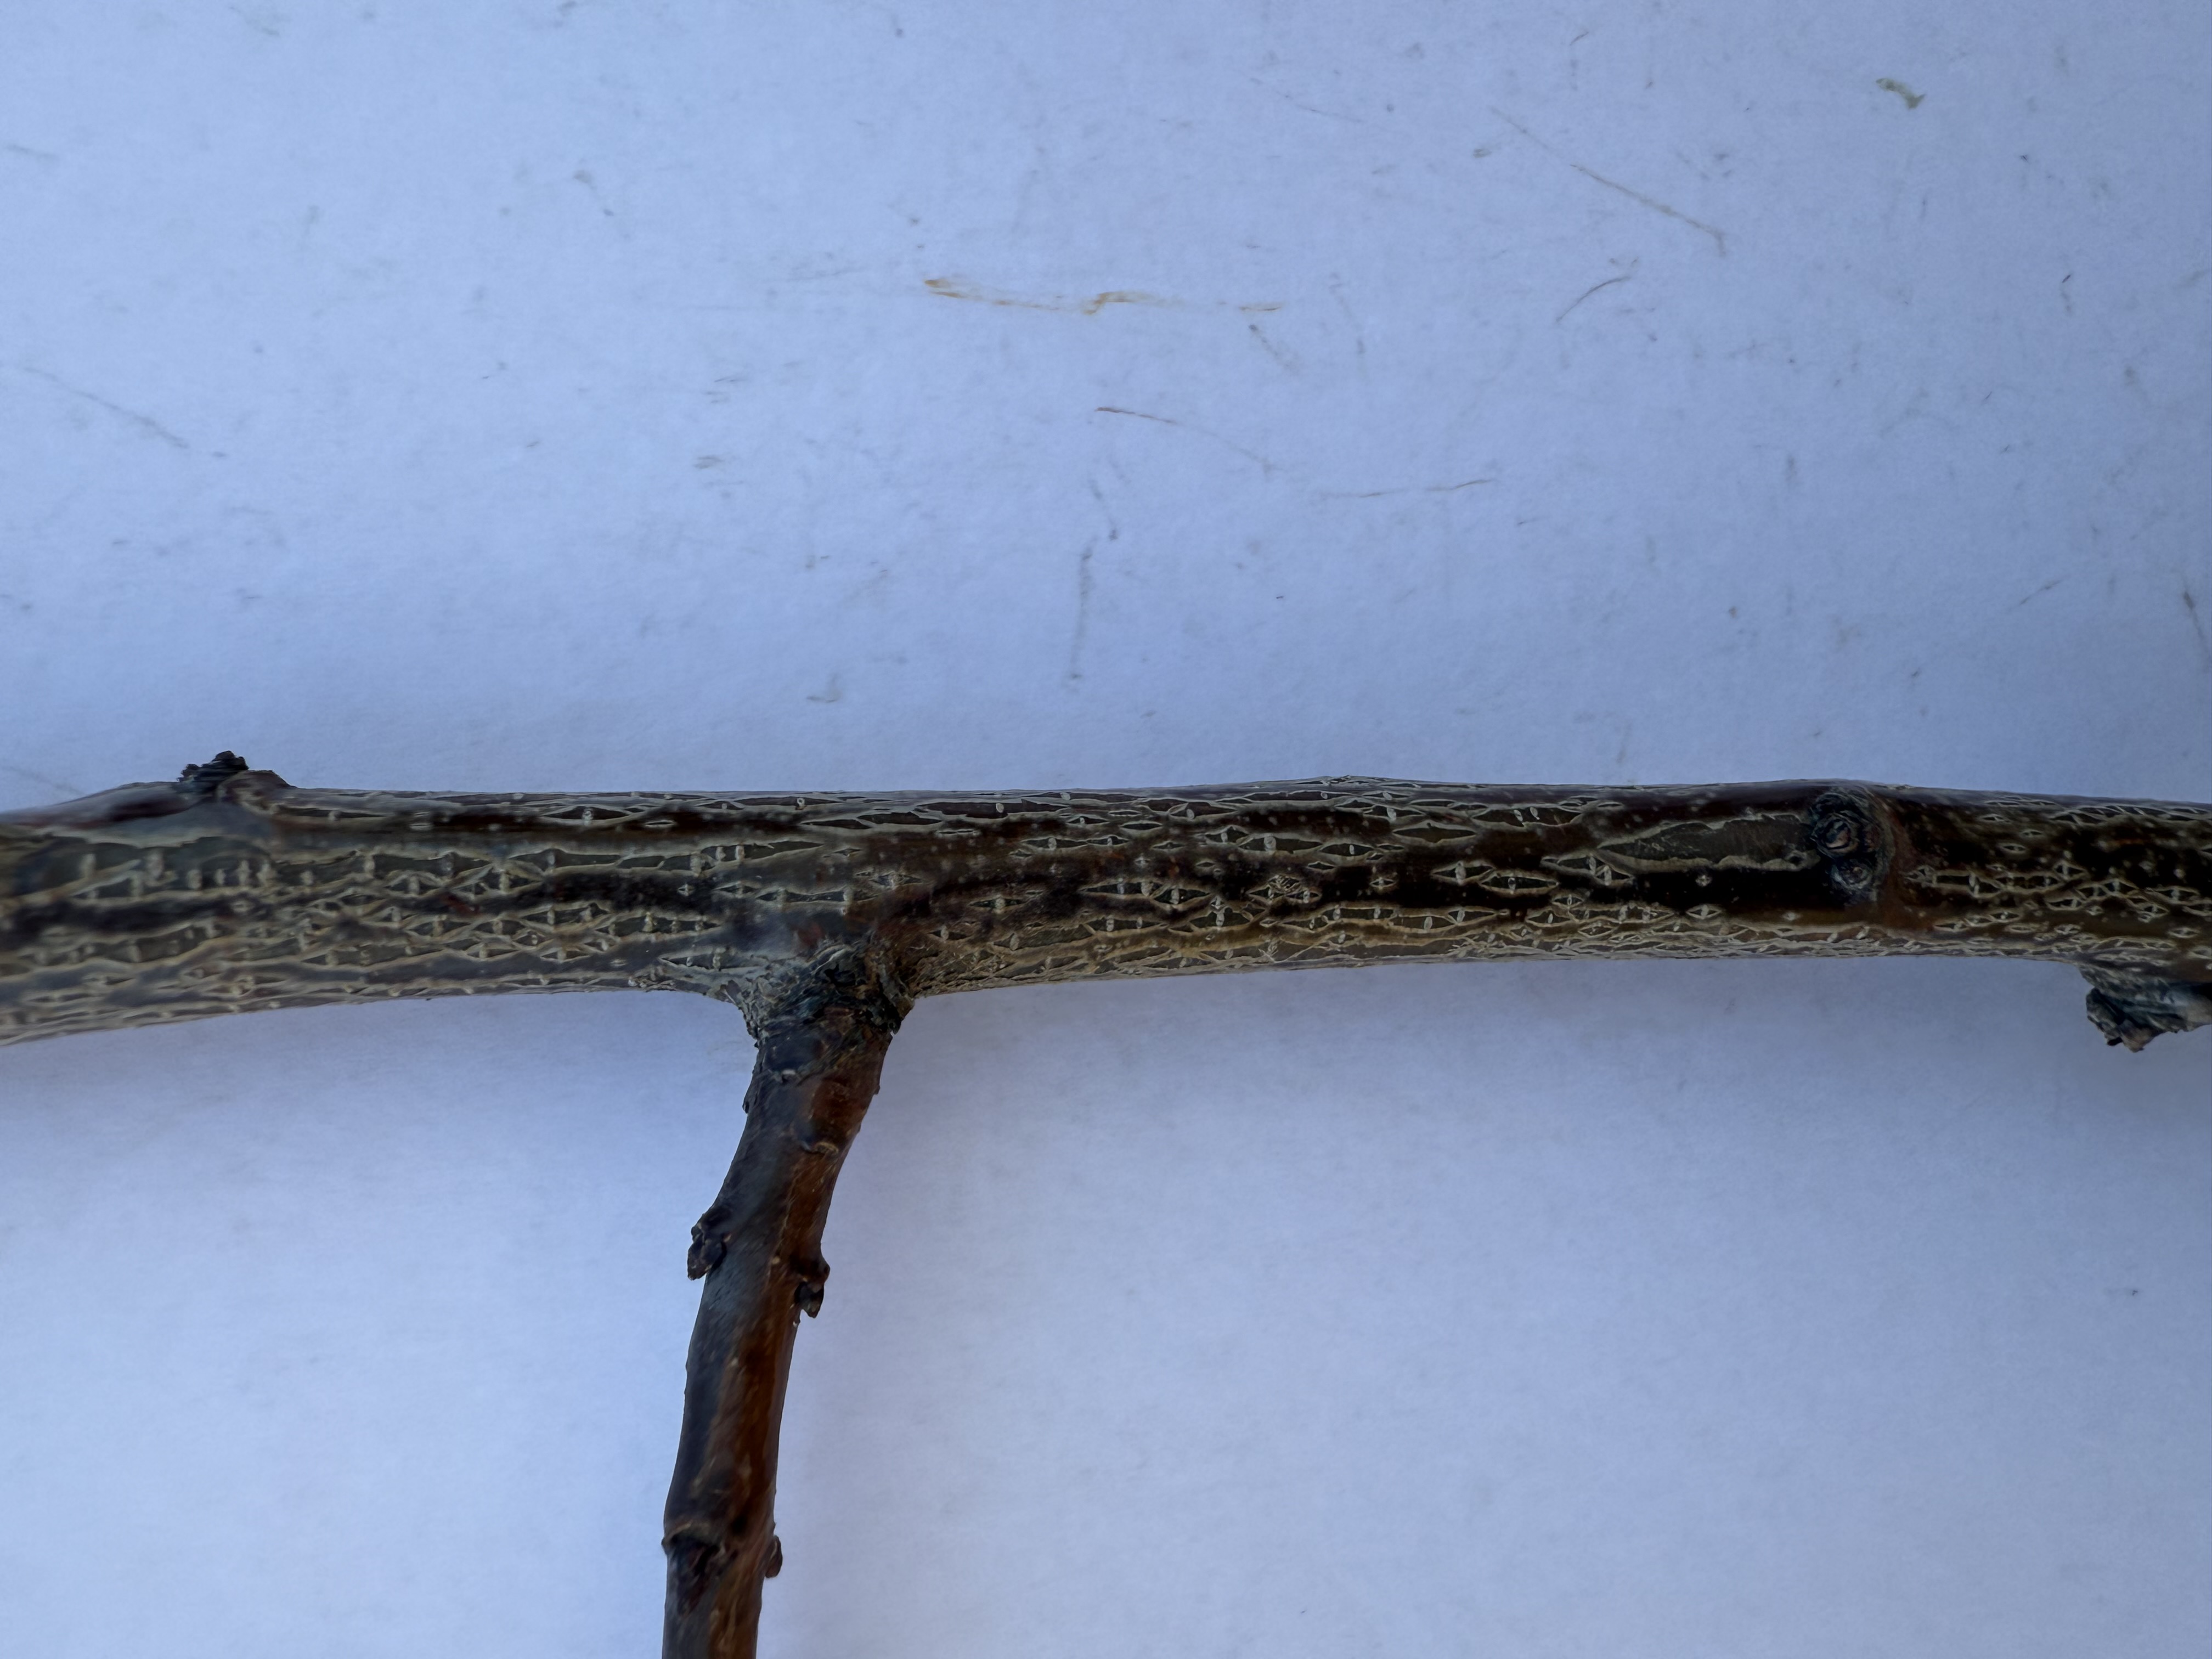
Variety: Sekerpare Apricot